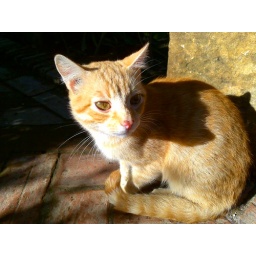
Some of the cats living around the castle of Cordoba...